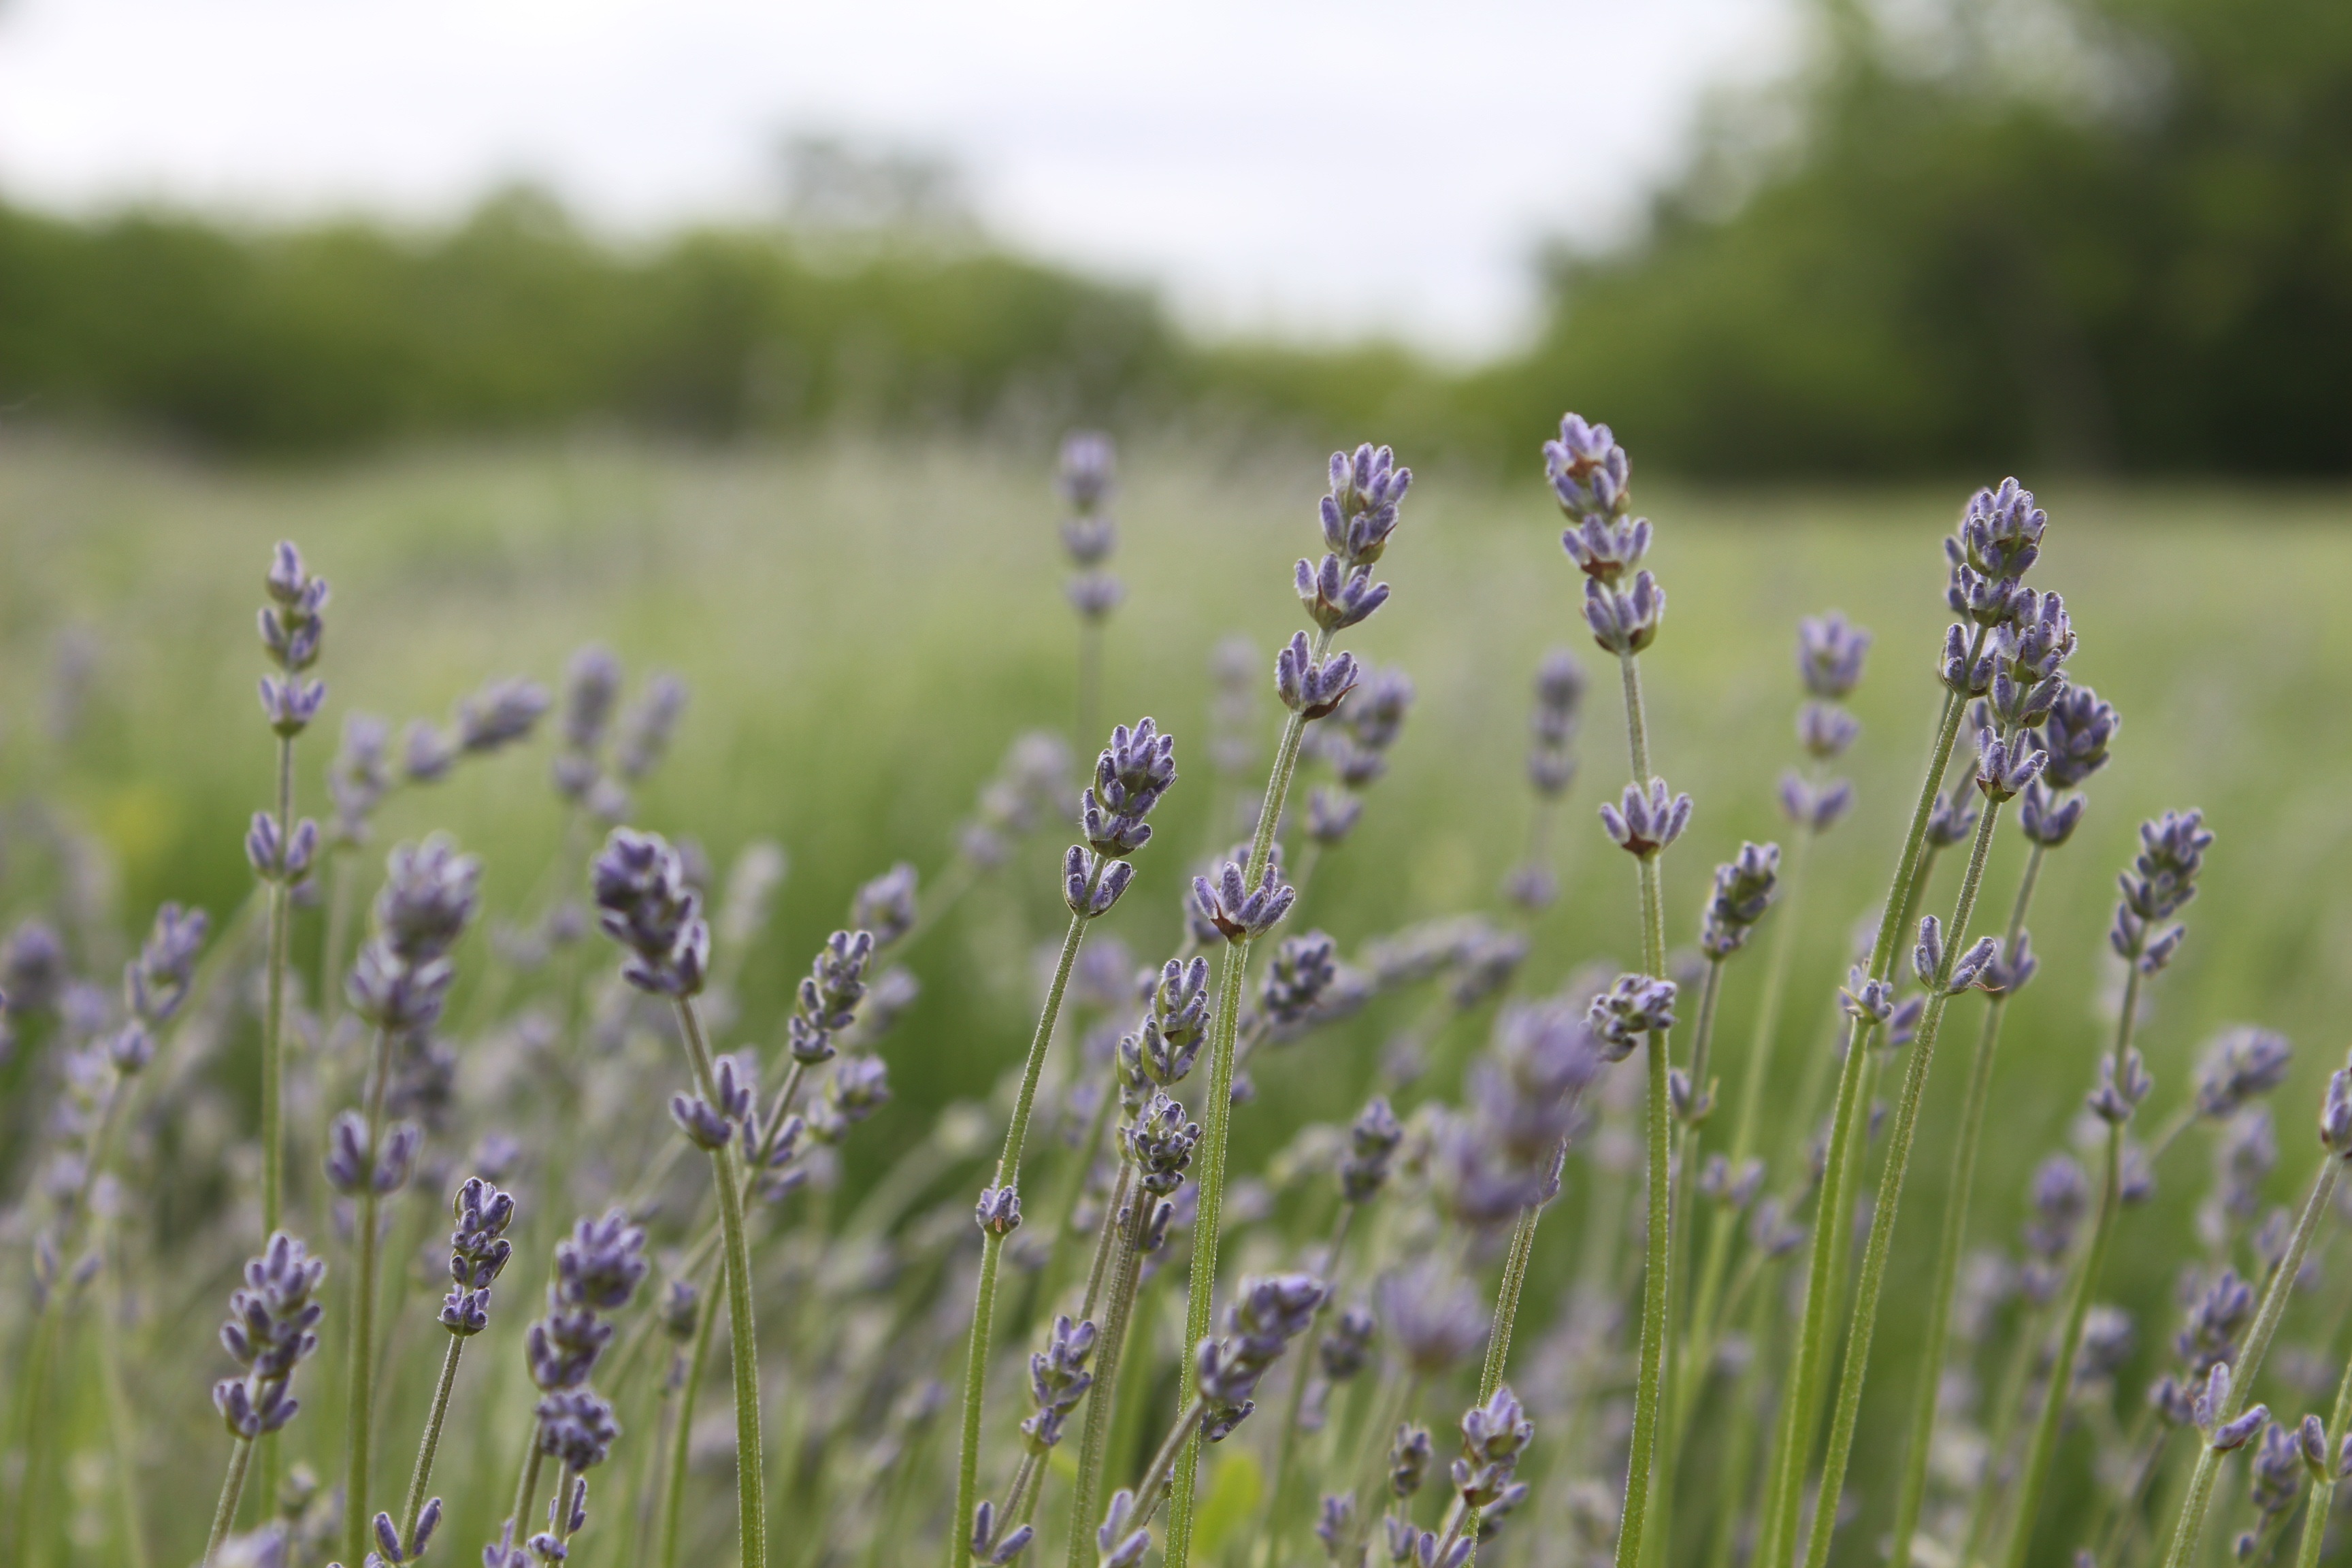
nature, grass, plant, field, meadow, prairie, flower, aroma, peaceful, natural, fresh, botany, rest, flora, lavender, wildflower, relaxation, grassland, spa, bath, organic, aromatherapy, wellness, macro photography, flowering plant, essential oils, grass family, plant stem, land plant, english lavender, french lavender